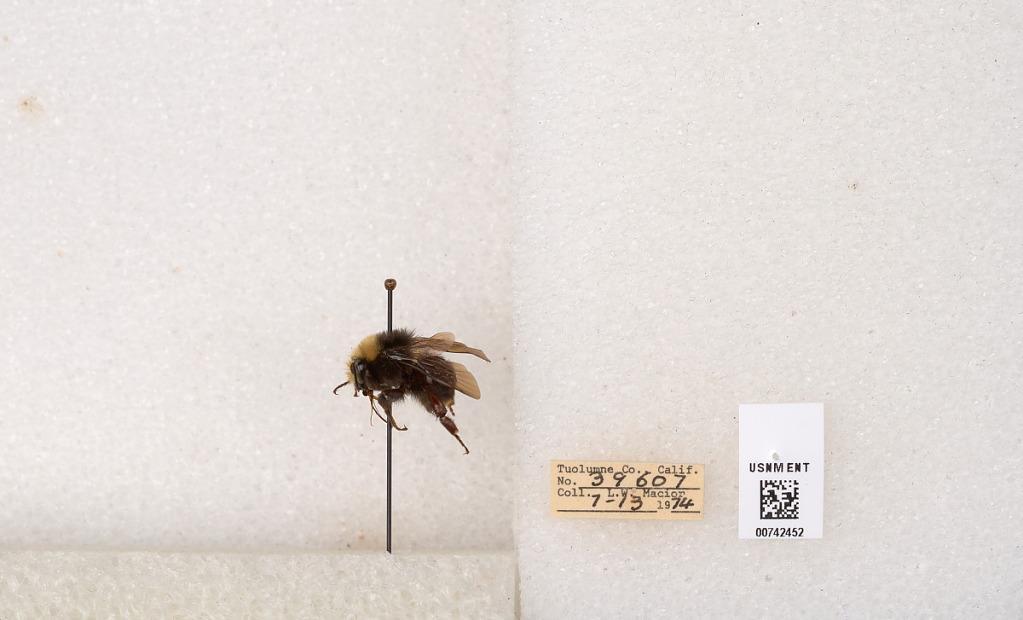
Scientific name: Bombus (Pyrobombus) vosnesenskii Radoszkowski
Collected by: L. Macior
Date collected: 1974-7-13
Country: United States
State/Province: California
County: Tuolumne
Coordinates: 38.0276, -119.955